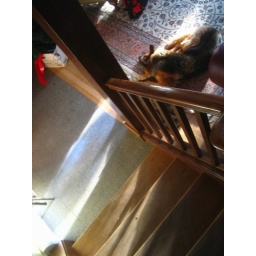
The stained glass in the window cast a beautiful shadow across the room.